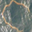
Label: worm